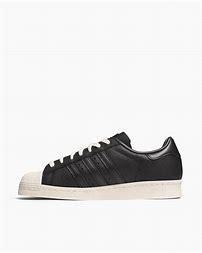
Brand: Adidas
Model: Superstar 82